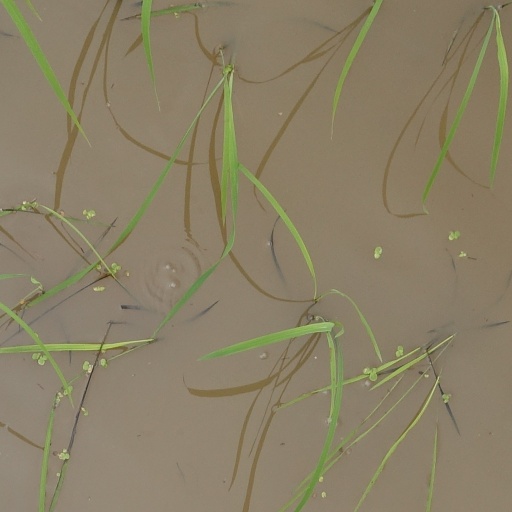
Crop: rice